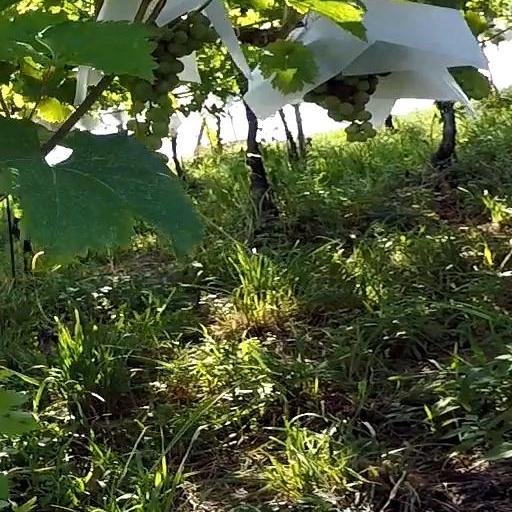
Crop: grape